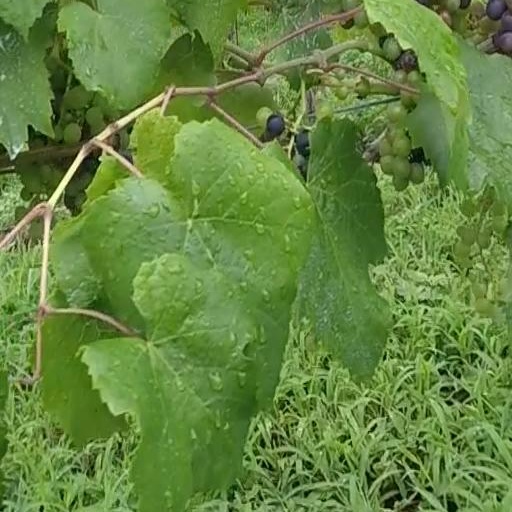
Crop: grape